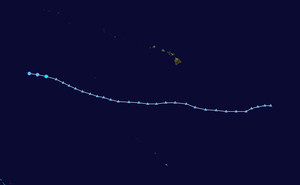
La saison cyclonique 2013 n'a pas de date spécifique de début ou de fin selon la définition de l'Organisation météorologique mondiale. Cependant, les cyclones tropicaux dans ce bassin montrent un double pic d'activité en mai et en novembre. Les vents dans le Pacifique ne sont pas enregistrés sur une minute mais sur dix minutes.